China men's national basketball team

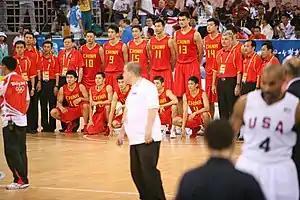
Team China in 2008 Olympics.

At the 2000 Olympics, Li Nan had a noteworthy performance as he scored 25 points on 6 three-pointers in a win against Italy.